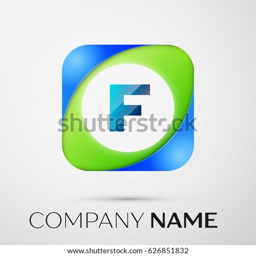
letter f logo symbol in the colorful square on grey background .